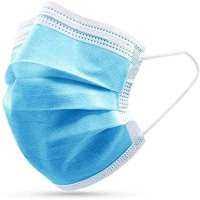
Waste category: trash